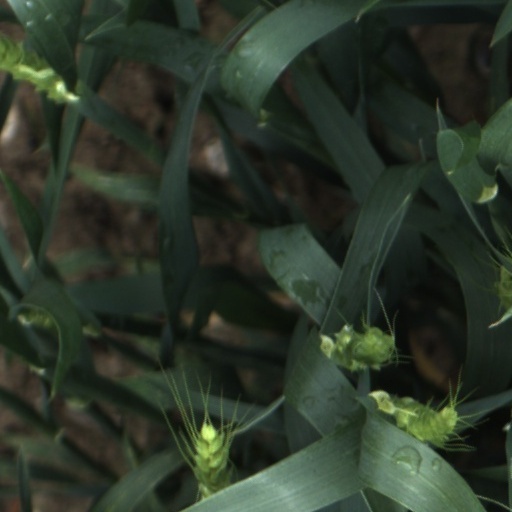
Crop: wheat